Belarus

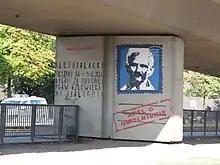
Graffiti in Gdańsk depicting Belarusian human rights activist Ales Bialiatski

The highest point is Dzyarzhynskaya Hara (Dzyarzhynsk Hill) at , and the lowest point is on the Neman River at . The average elevation of Belarus is above sea level. The climate features mild to cold winters, with January minimum temperatures ranging from in southwest (Brest) to in northeast (Vitebsk), and cool and moist summers with an average temperature of . Belarus has an average annual rainfall of . The country is in the transitional zone between continental climates and maritime climates.